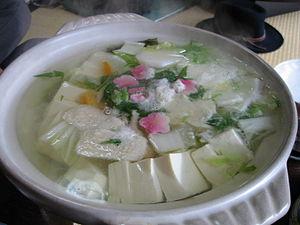
La cuisine bouddhique est une cuisine d'Asie de l'Est et du Sud-Est, qui est consommée par les moines et de nombreux croyants dans des régions historiquement influencées par le bouddhisme chinois. Elle est presque complètement végétarienne ou végétalienne et est basée sur le concept dharmique de non-violence. Le végétarisme est courant dans d'autres religions dharmiques telles que l'hindouisme, le jaïnisme et le sikhisme, ainsi que dans des religions d'Asie de l'Est telles que le taoïsme. Alors que de nombreux moines sont végétariens tout au long de l'année, beaucoup de croyants ne suivent que temporairement le régime végétarien bouddhique, à la manière du carême chrétien.